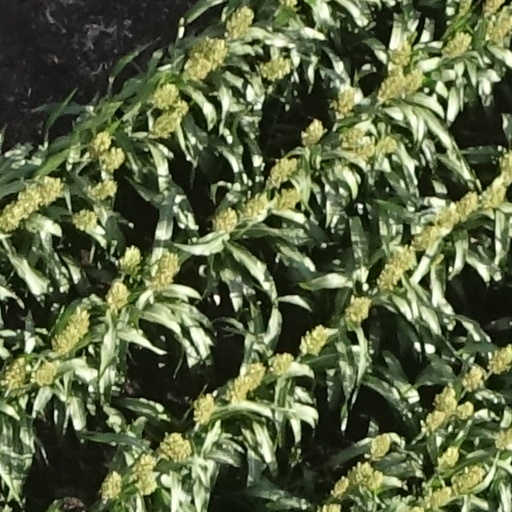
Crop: sorghum